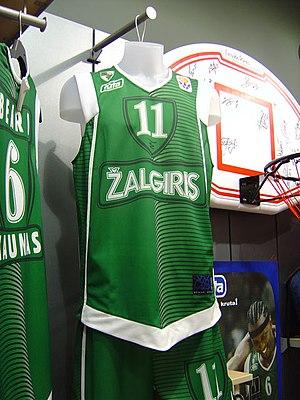
Le Žalgiris Kaunas est un club de basket-ball lituanien fondé en 1944 et localisé dans la ville de Kaunas.